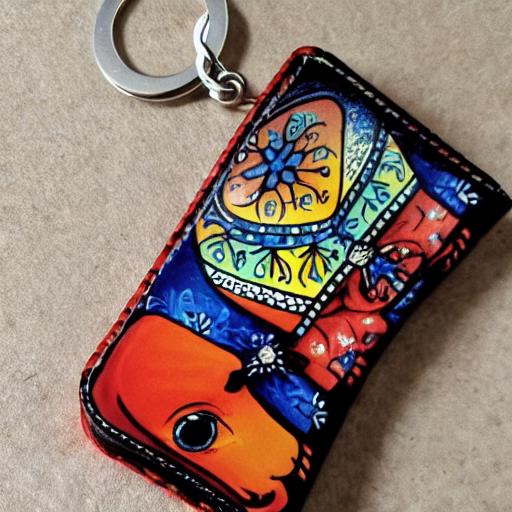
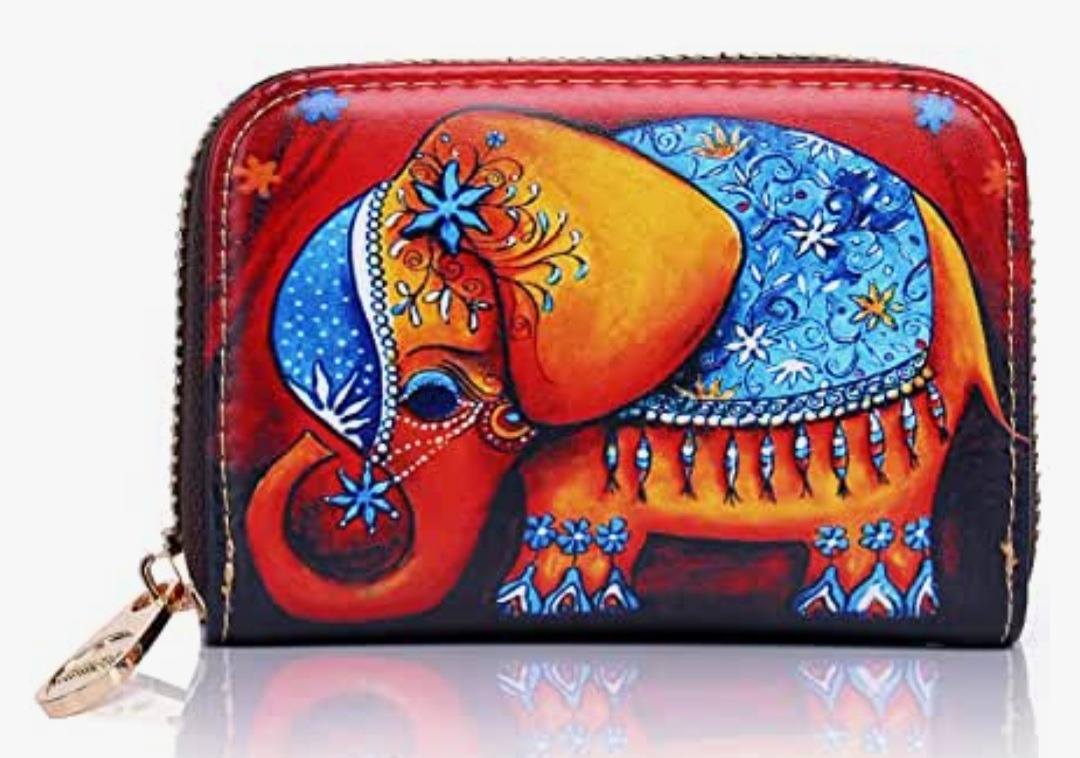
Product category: accessories_keychain
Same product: no